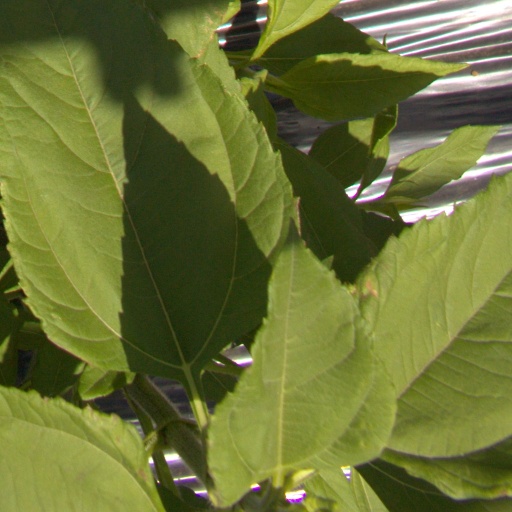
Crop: Jerusalem artichoke